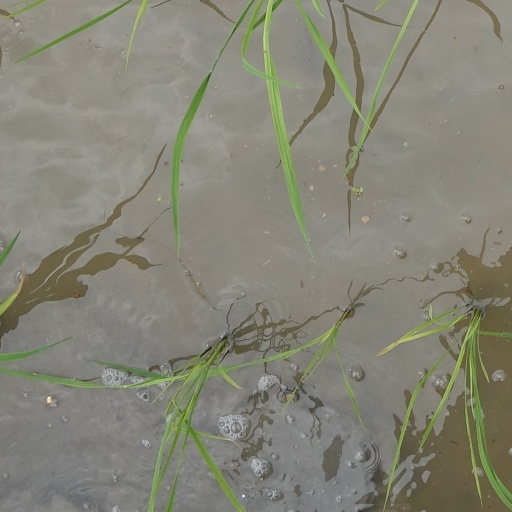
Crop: rice